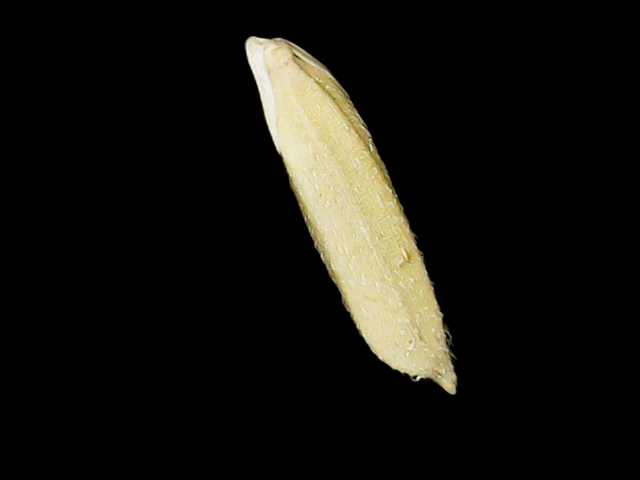
Rice variety: Binadhan07